Turgi

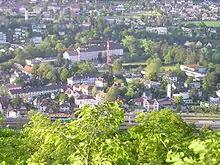
Turgi

Turgi has an area, , of . Of this area, 17.6% is used for agricultural purposes, while 35.9% is forested. Of the rest of the land, 42.5% is settled (buildings or roads) and the remainder (3.9%) is non-productive (rivers or lakes).